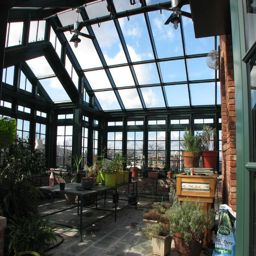
i 'd have a large greenhouse attached to my house with a door to the kitchen .